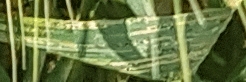
Label: Wheat___Yellow_Rust